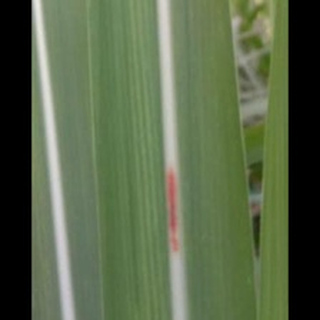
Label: sugarcane_red_rot